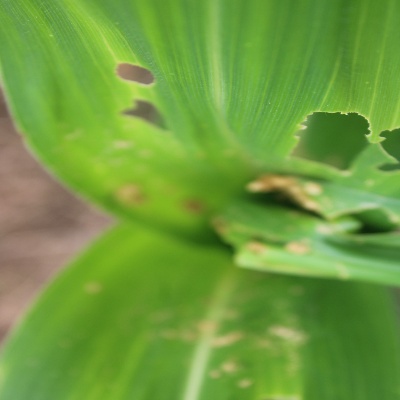
Crop: Maize
Condition: fall armyworm